Badminton

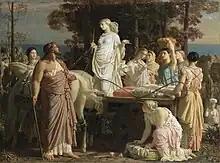
Charles Gleyre, "Odysseus and Nausicaa" (with badminton rackets)

The sport was played under the Pune rules until 1887, when J. H. E. Hart of the Bath Badminton Club drew up revised regulations. In 1890, Hart and Bagnel Wild again revised the rules. The Badminton Association of England (BAE) published these rules in 1893 and officially launched the sport at a house called "Dunbar" in Portsmouth on 13 September. The BAE started the first badminton competition, the All England Open Badminton Championships for gentlemen's doubles, ladies' doubles, and mixed doubles, in 1899. Singles competitions were added in 1900 and an England–Ireland championship match appeared in 1904.